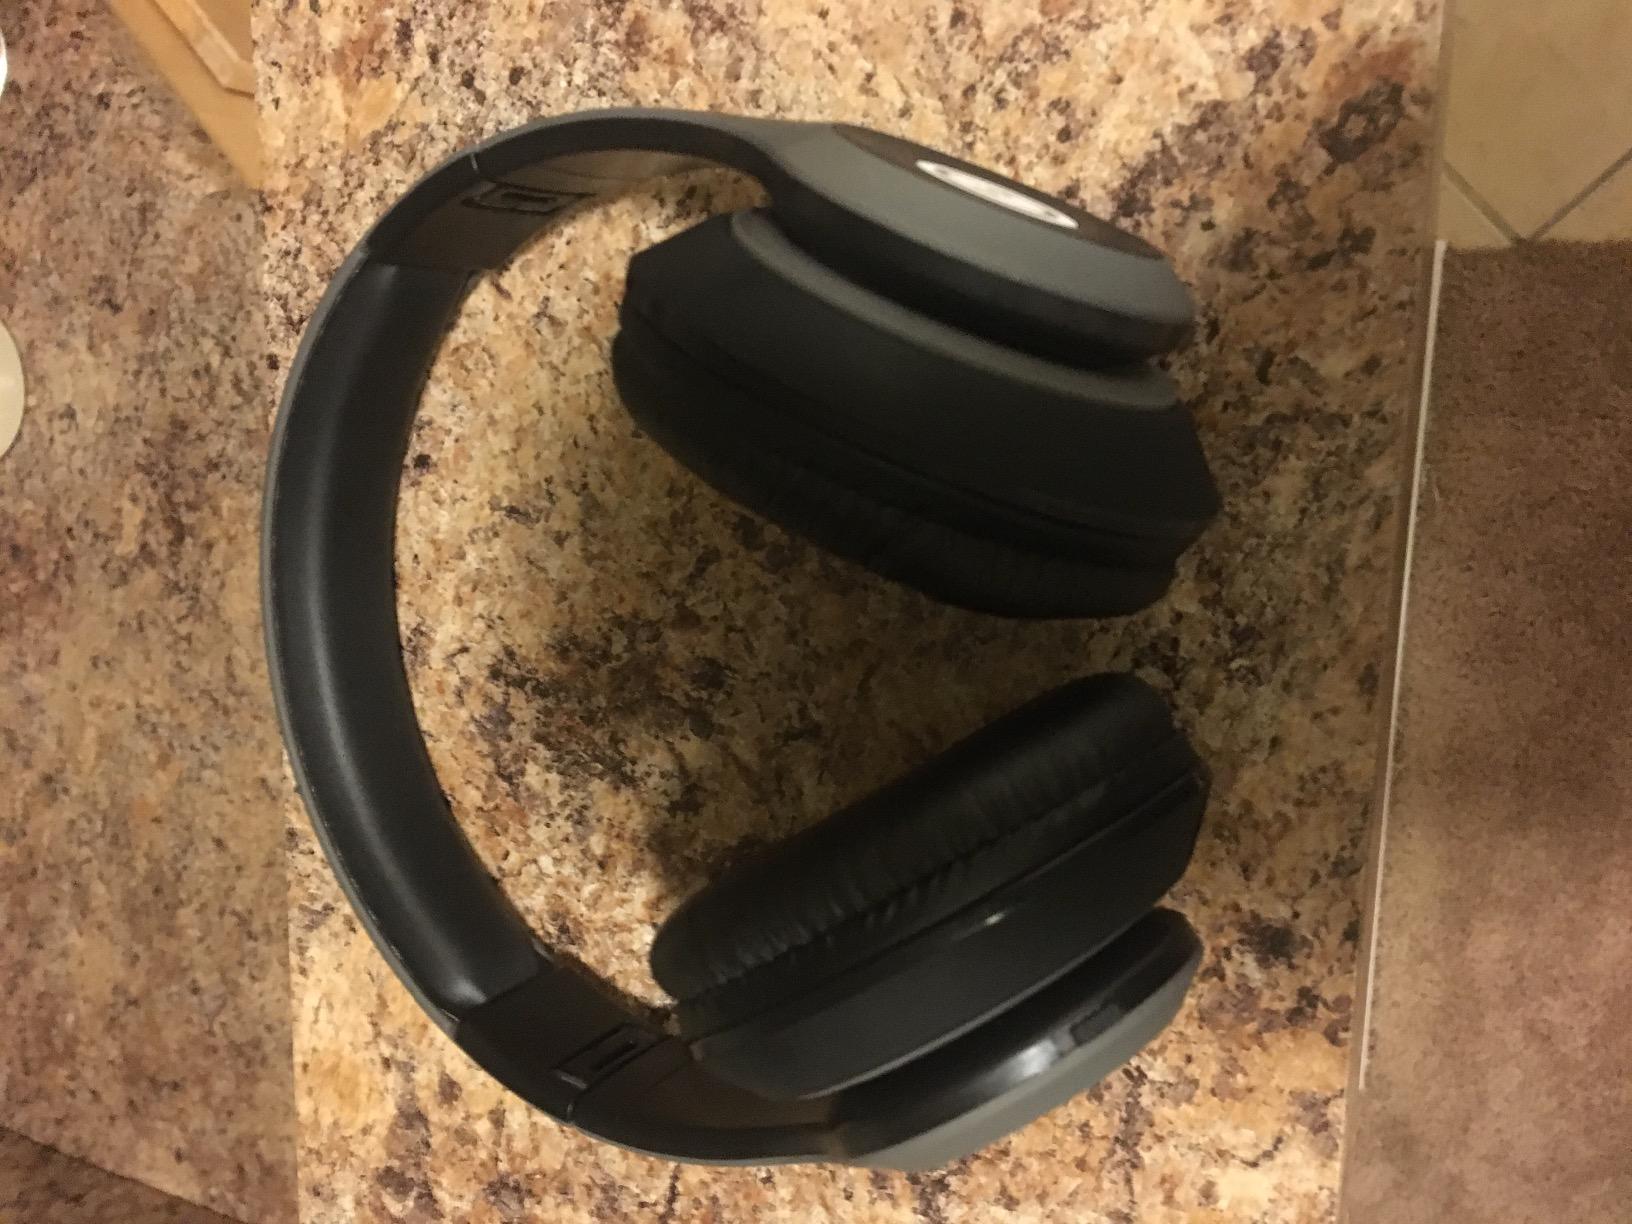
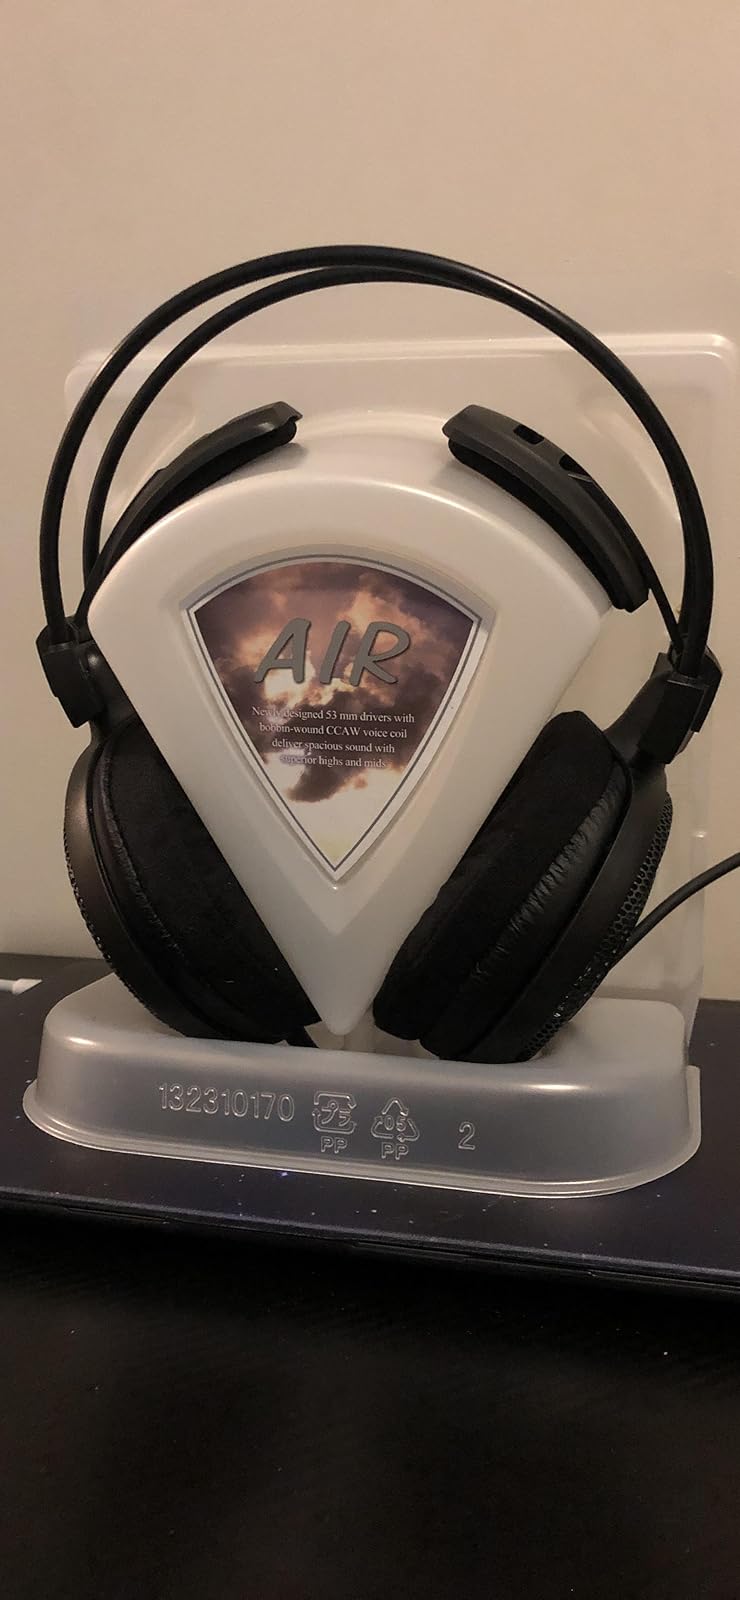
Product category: headphones
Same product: no